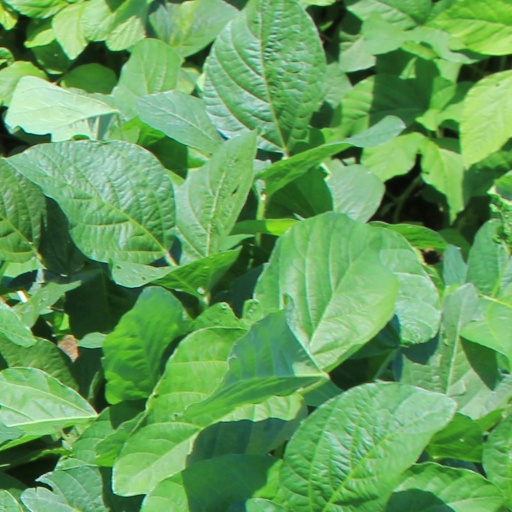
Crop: soybean